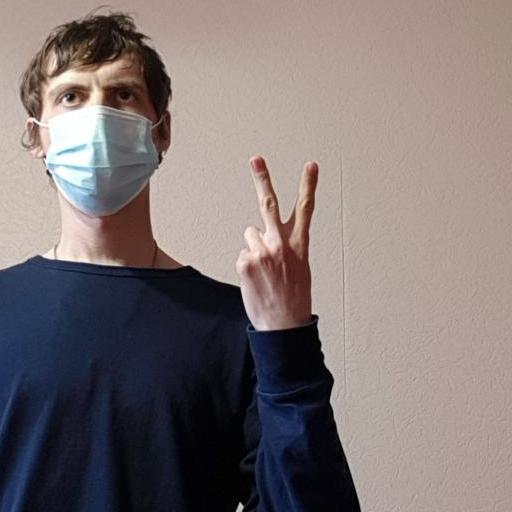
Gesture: peace_inverted